Damon Kelly

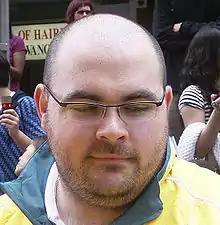

Damon Joseph Kelly (born 1 December 1983 in Atherton, Queensland) is an Australian weightlifter who competed at the 2008 Olympic Games finishing ninth. Damon recorded lifts of 165 kg in the Snatch and 221 kg in the Clean and Jerk with a total of 386 kg. He was the biggest member of the Australian Olympic Team and was Australia's only male weightlifter at the Games, having secured the sole position with a personal best lift on his final attempt at the Olympic Nomination Trials.